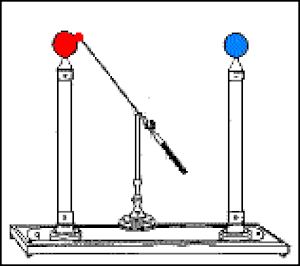
Giuseppe Zamboni est un prêtre catholique romain et physicien connu pour avoir inventé la pile Zamboni, une pile primitive similaire à la pile voltaïque.